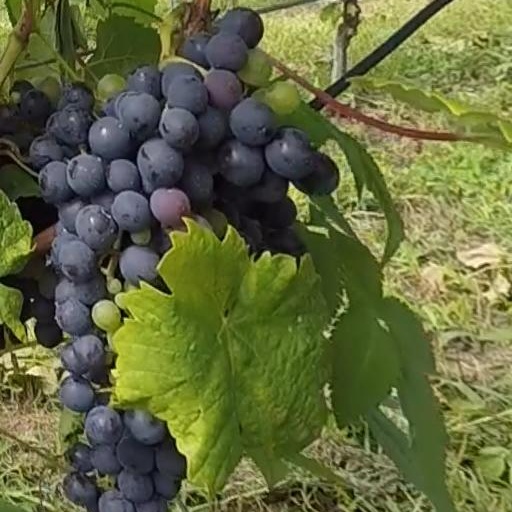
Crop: grape